Electronic test equipment

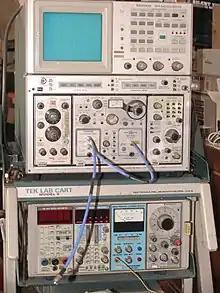
Tektronix 7854 oscilloscope with curve tracer and time-domain reflectometer plug-ins. Lower module is a mainframe of the series Tektronix TM500 and has a digital voltmeter, a digital counter, an old WWVB frequency standard receiver with phase comparator, and function generator.

Electronic test equipment is used to create signals and capture responses from electronic devices under test (DUTs). In this way, the proper operation of the DUT can be proven or faults in the device can be traced. Use of electronic test equipment is essential to any serious work on electronics systems.